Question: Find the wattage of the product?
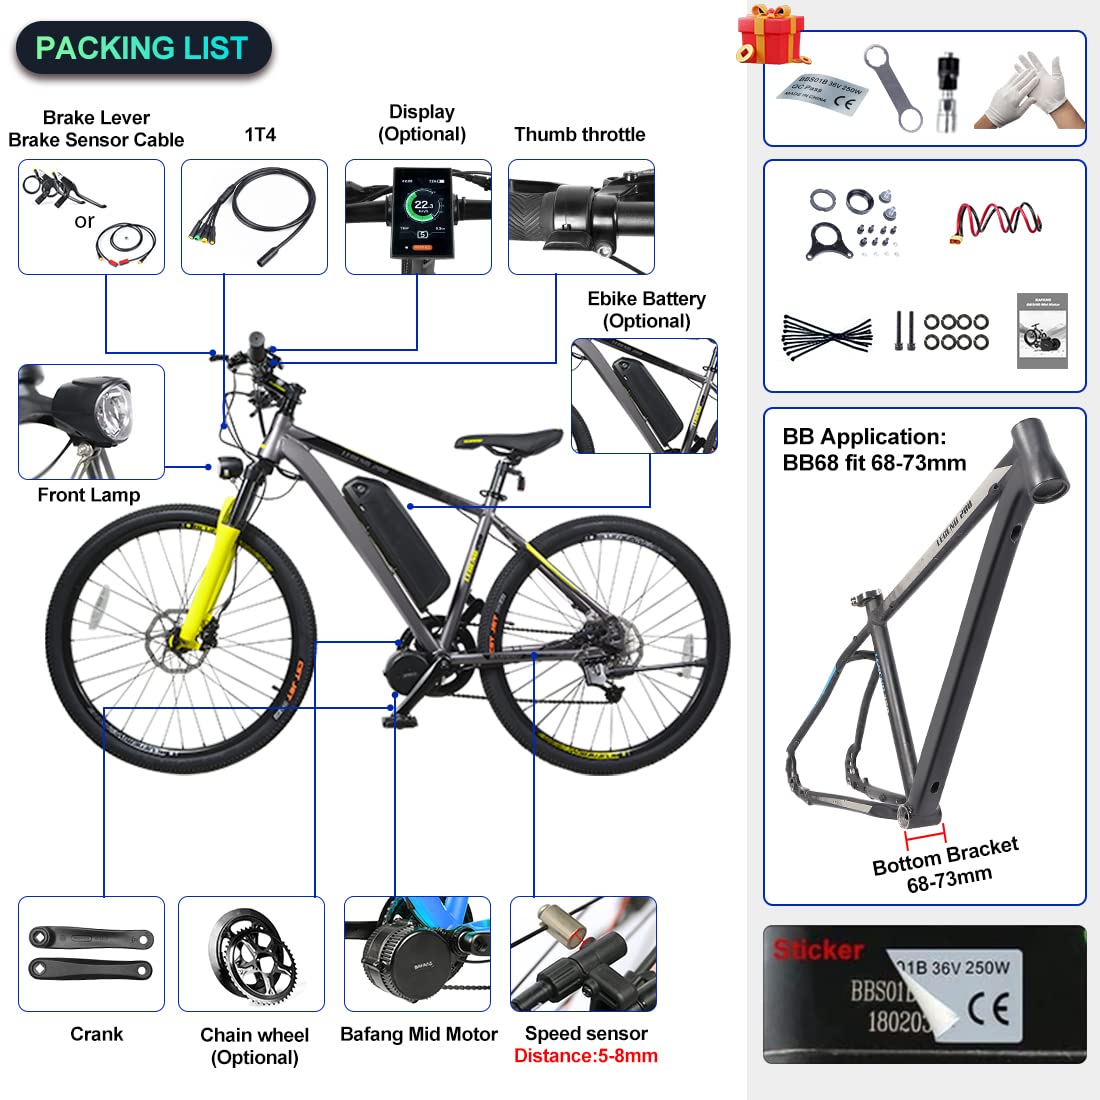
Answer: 250.0 watt